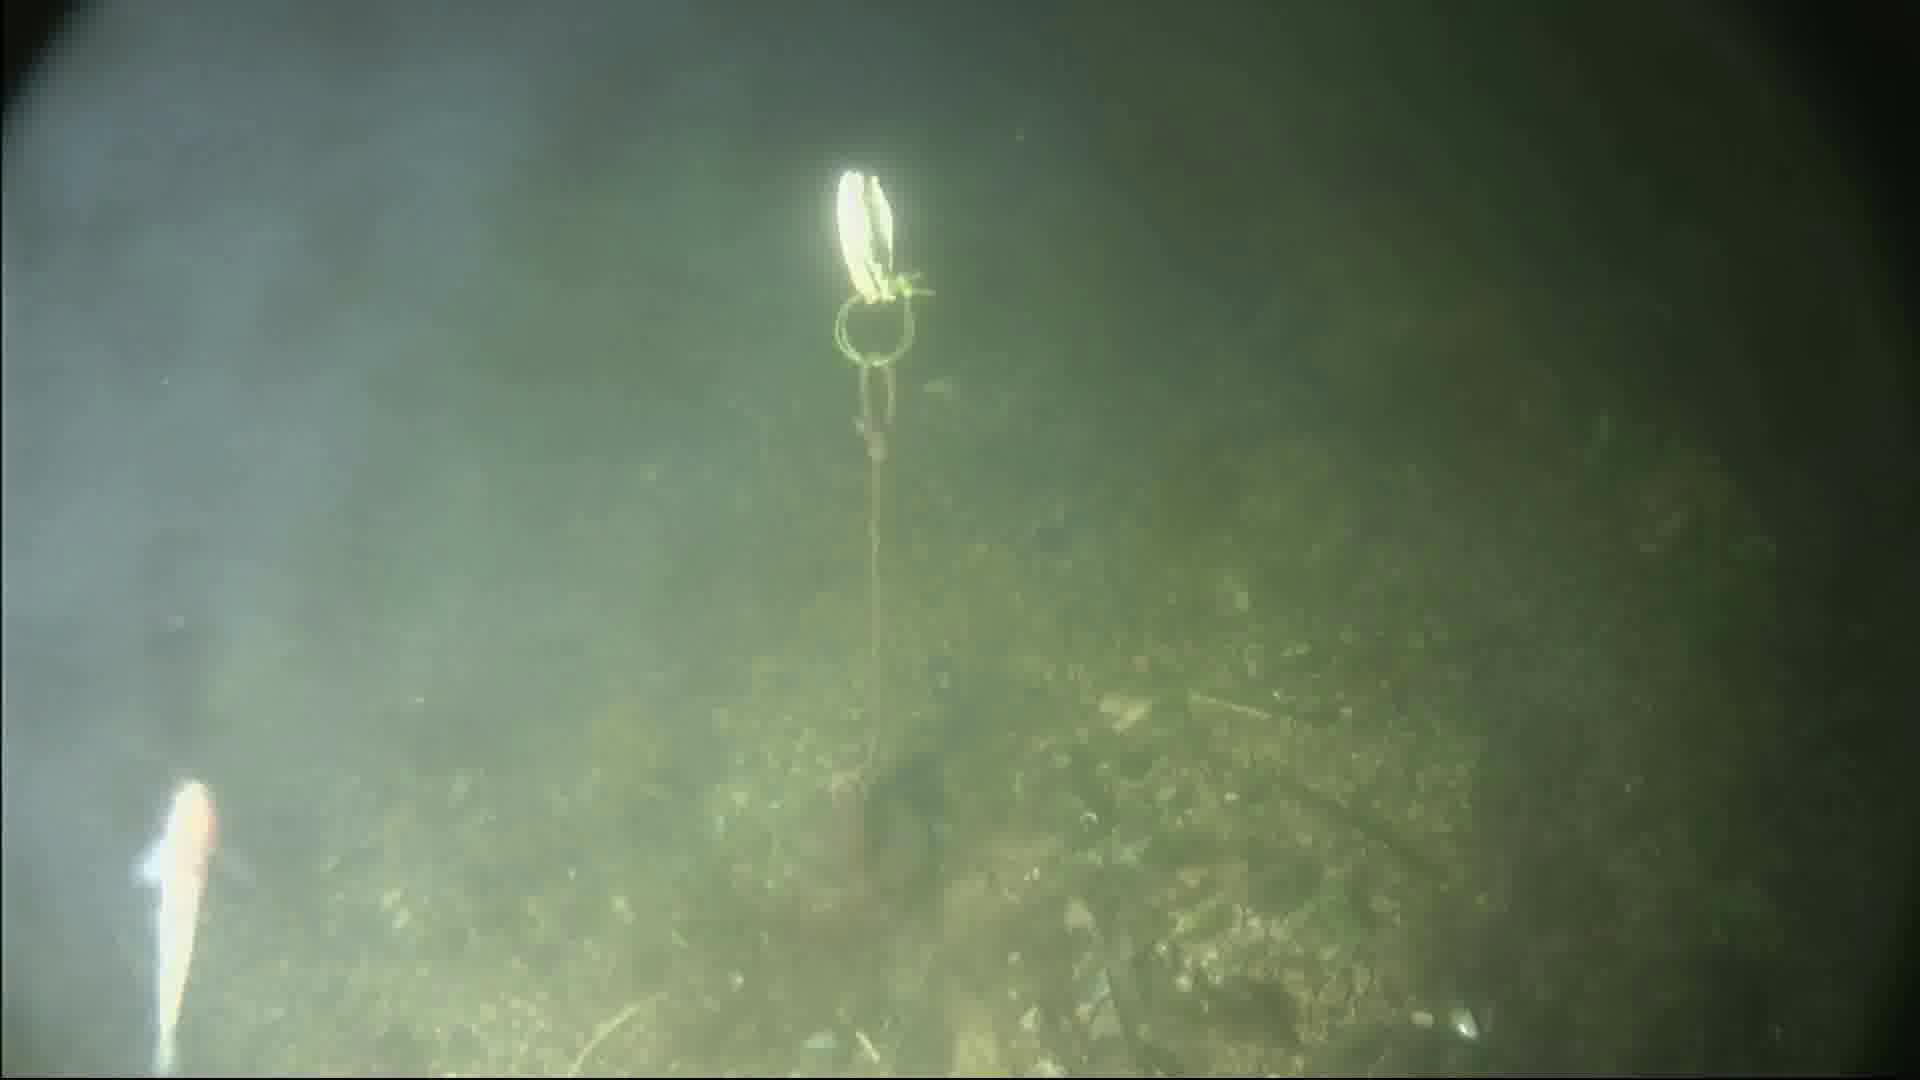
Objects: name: small_fish
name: crab